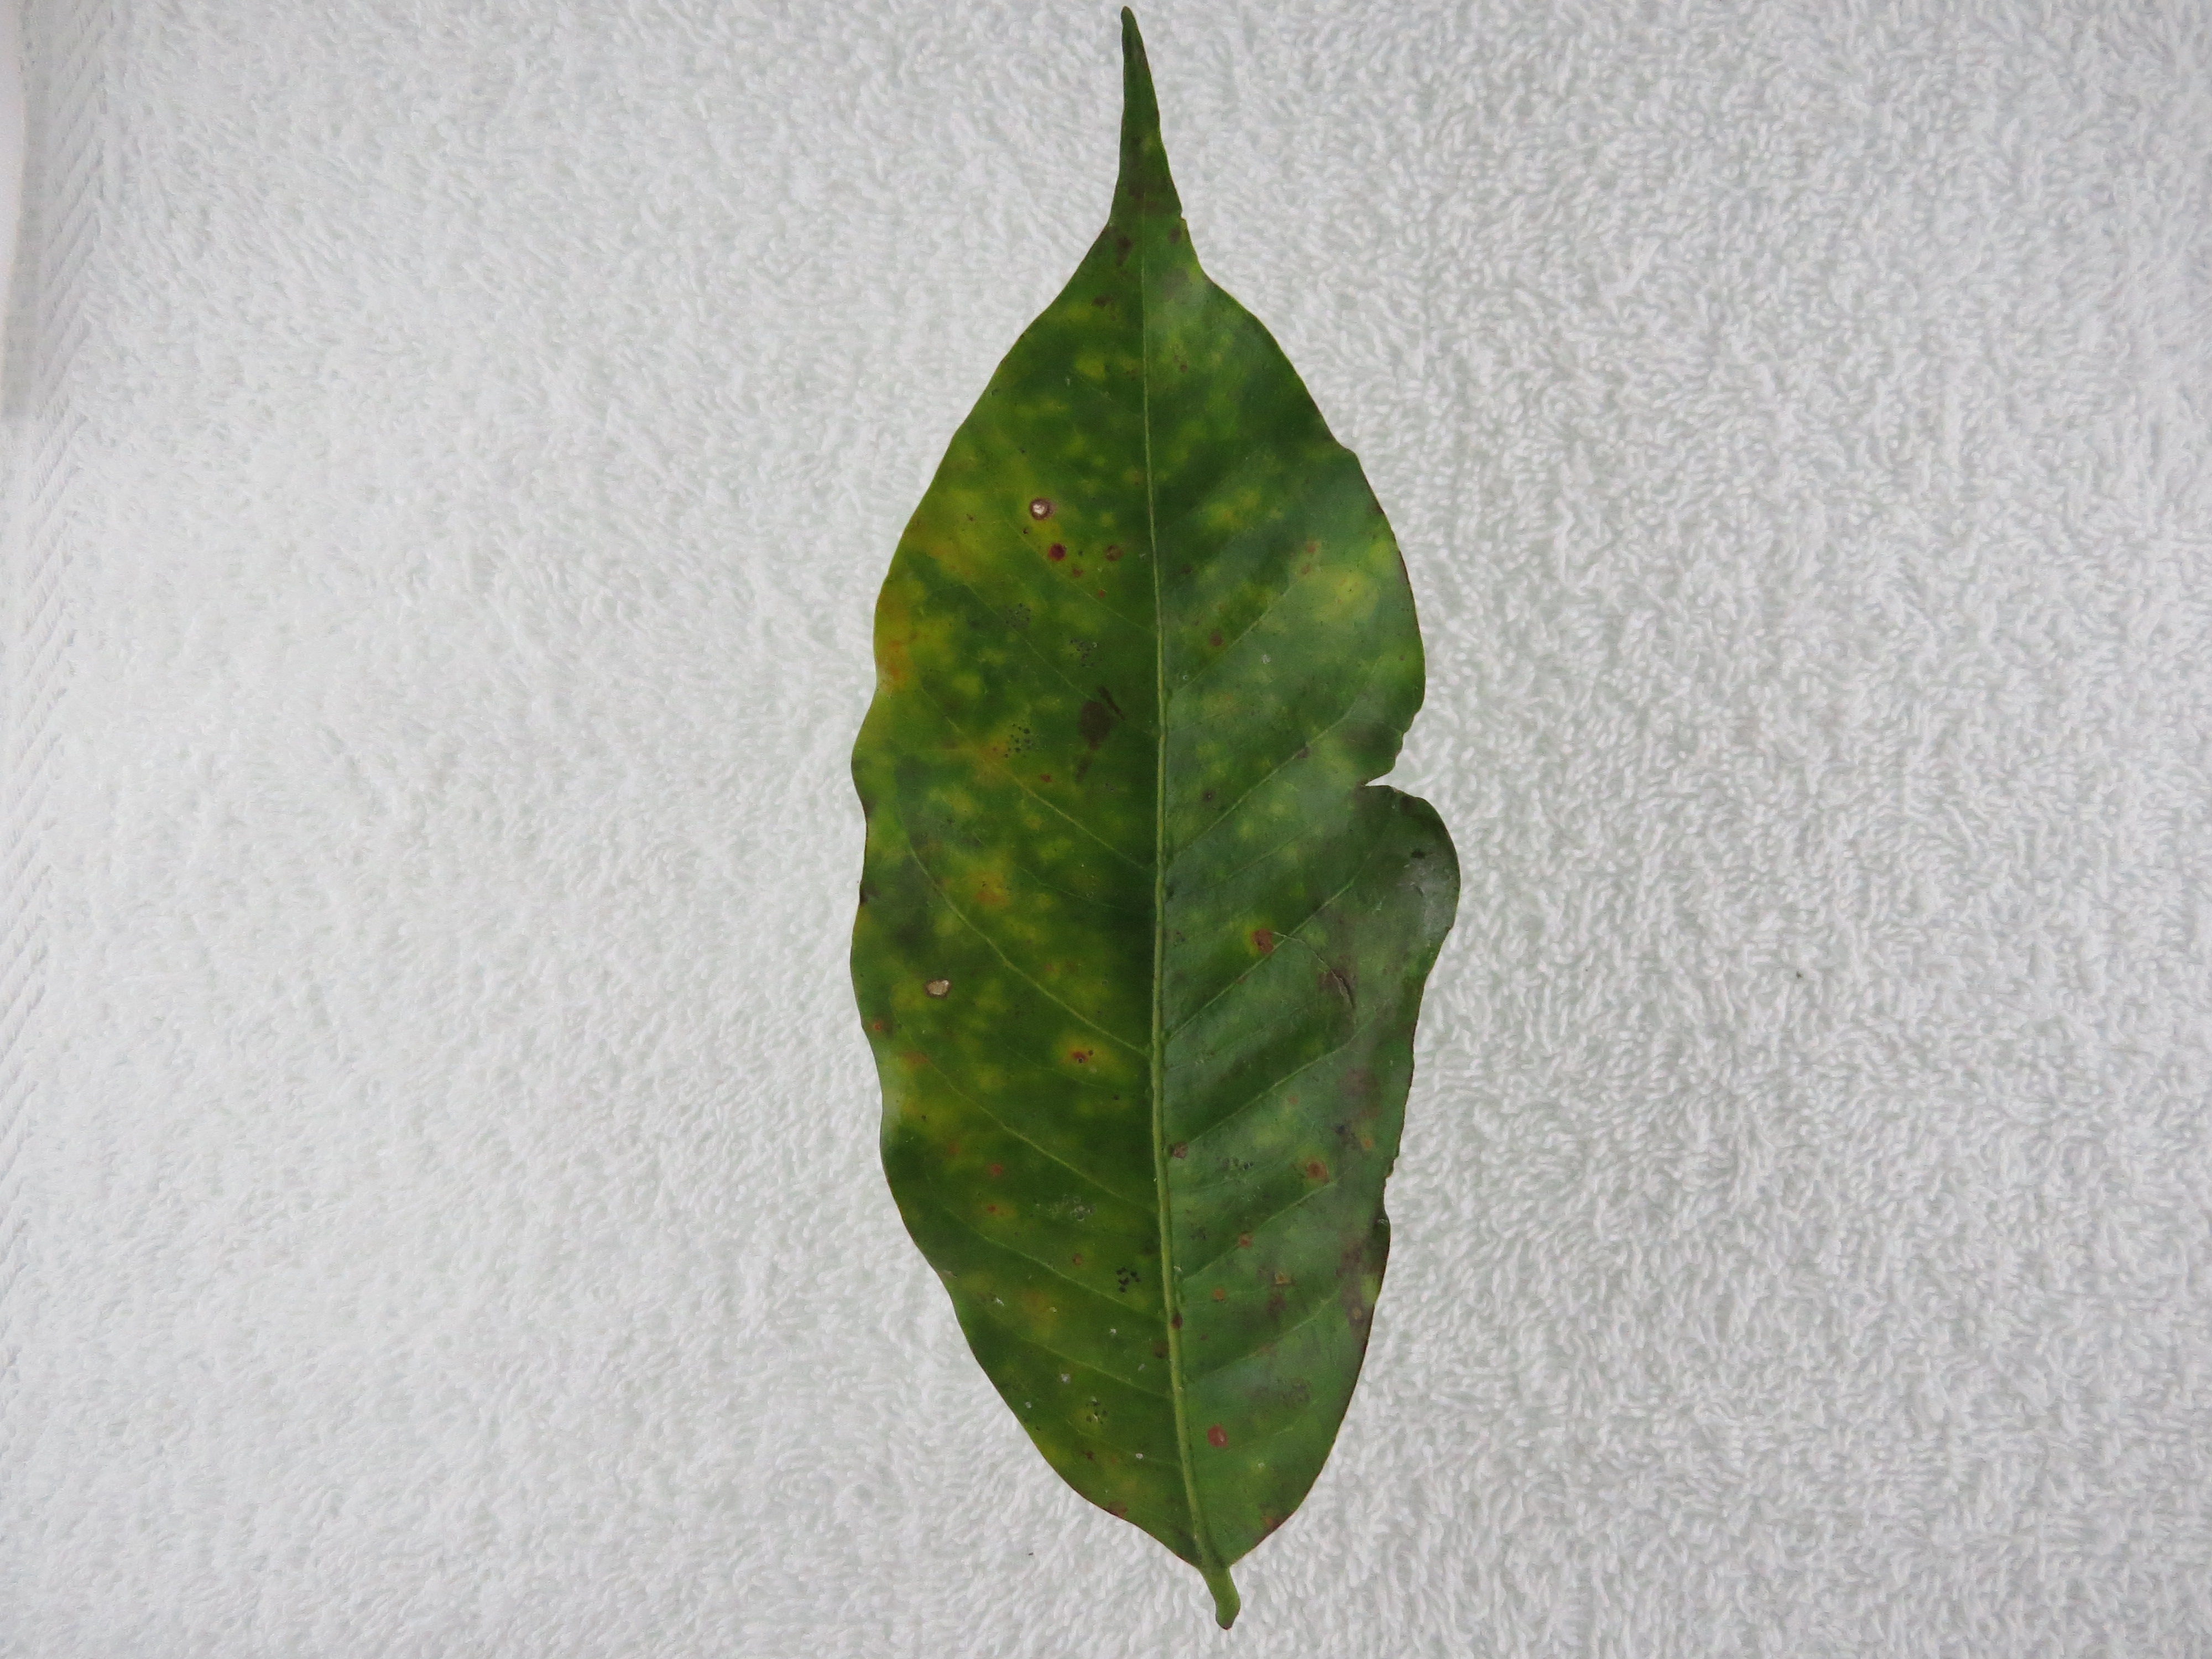
Label: manganese-Mn